Trans World (video game)

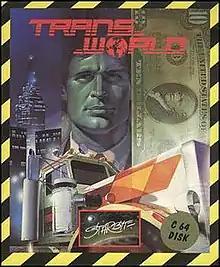
European cover art

Trans World is a business simulation video game for the Commodore 64 published by Starbyte Software in 1990.